Mayoralty of Boris Johnson

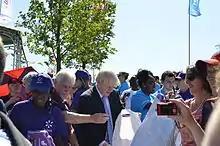
Johnson at the 2012 Summer Olympics

Johnson's first policy initiative was a ban on drinking alcohol on public transport. At the beginning of his tenure as mayor, Johnson announced plans to extend pay-as-you-go Oyster cards to national rail services in London. One of the pledges in Johnson's election manifesto was to retain Tube ticket offices, in opposition to Livingstone's proposal to close up to 40 London Underground ticket offices. On 2 July 2008, the Mayor's office announced that the closure plan was to be abandoned and that offices would remain open. In financing these projects, Johnson's administration borrowed £100 million, while public transport fares were increased by 50%.